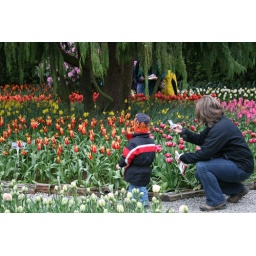
This little kids hat had flames on it, and he was standing by the tulips that look like flames!